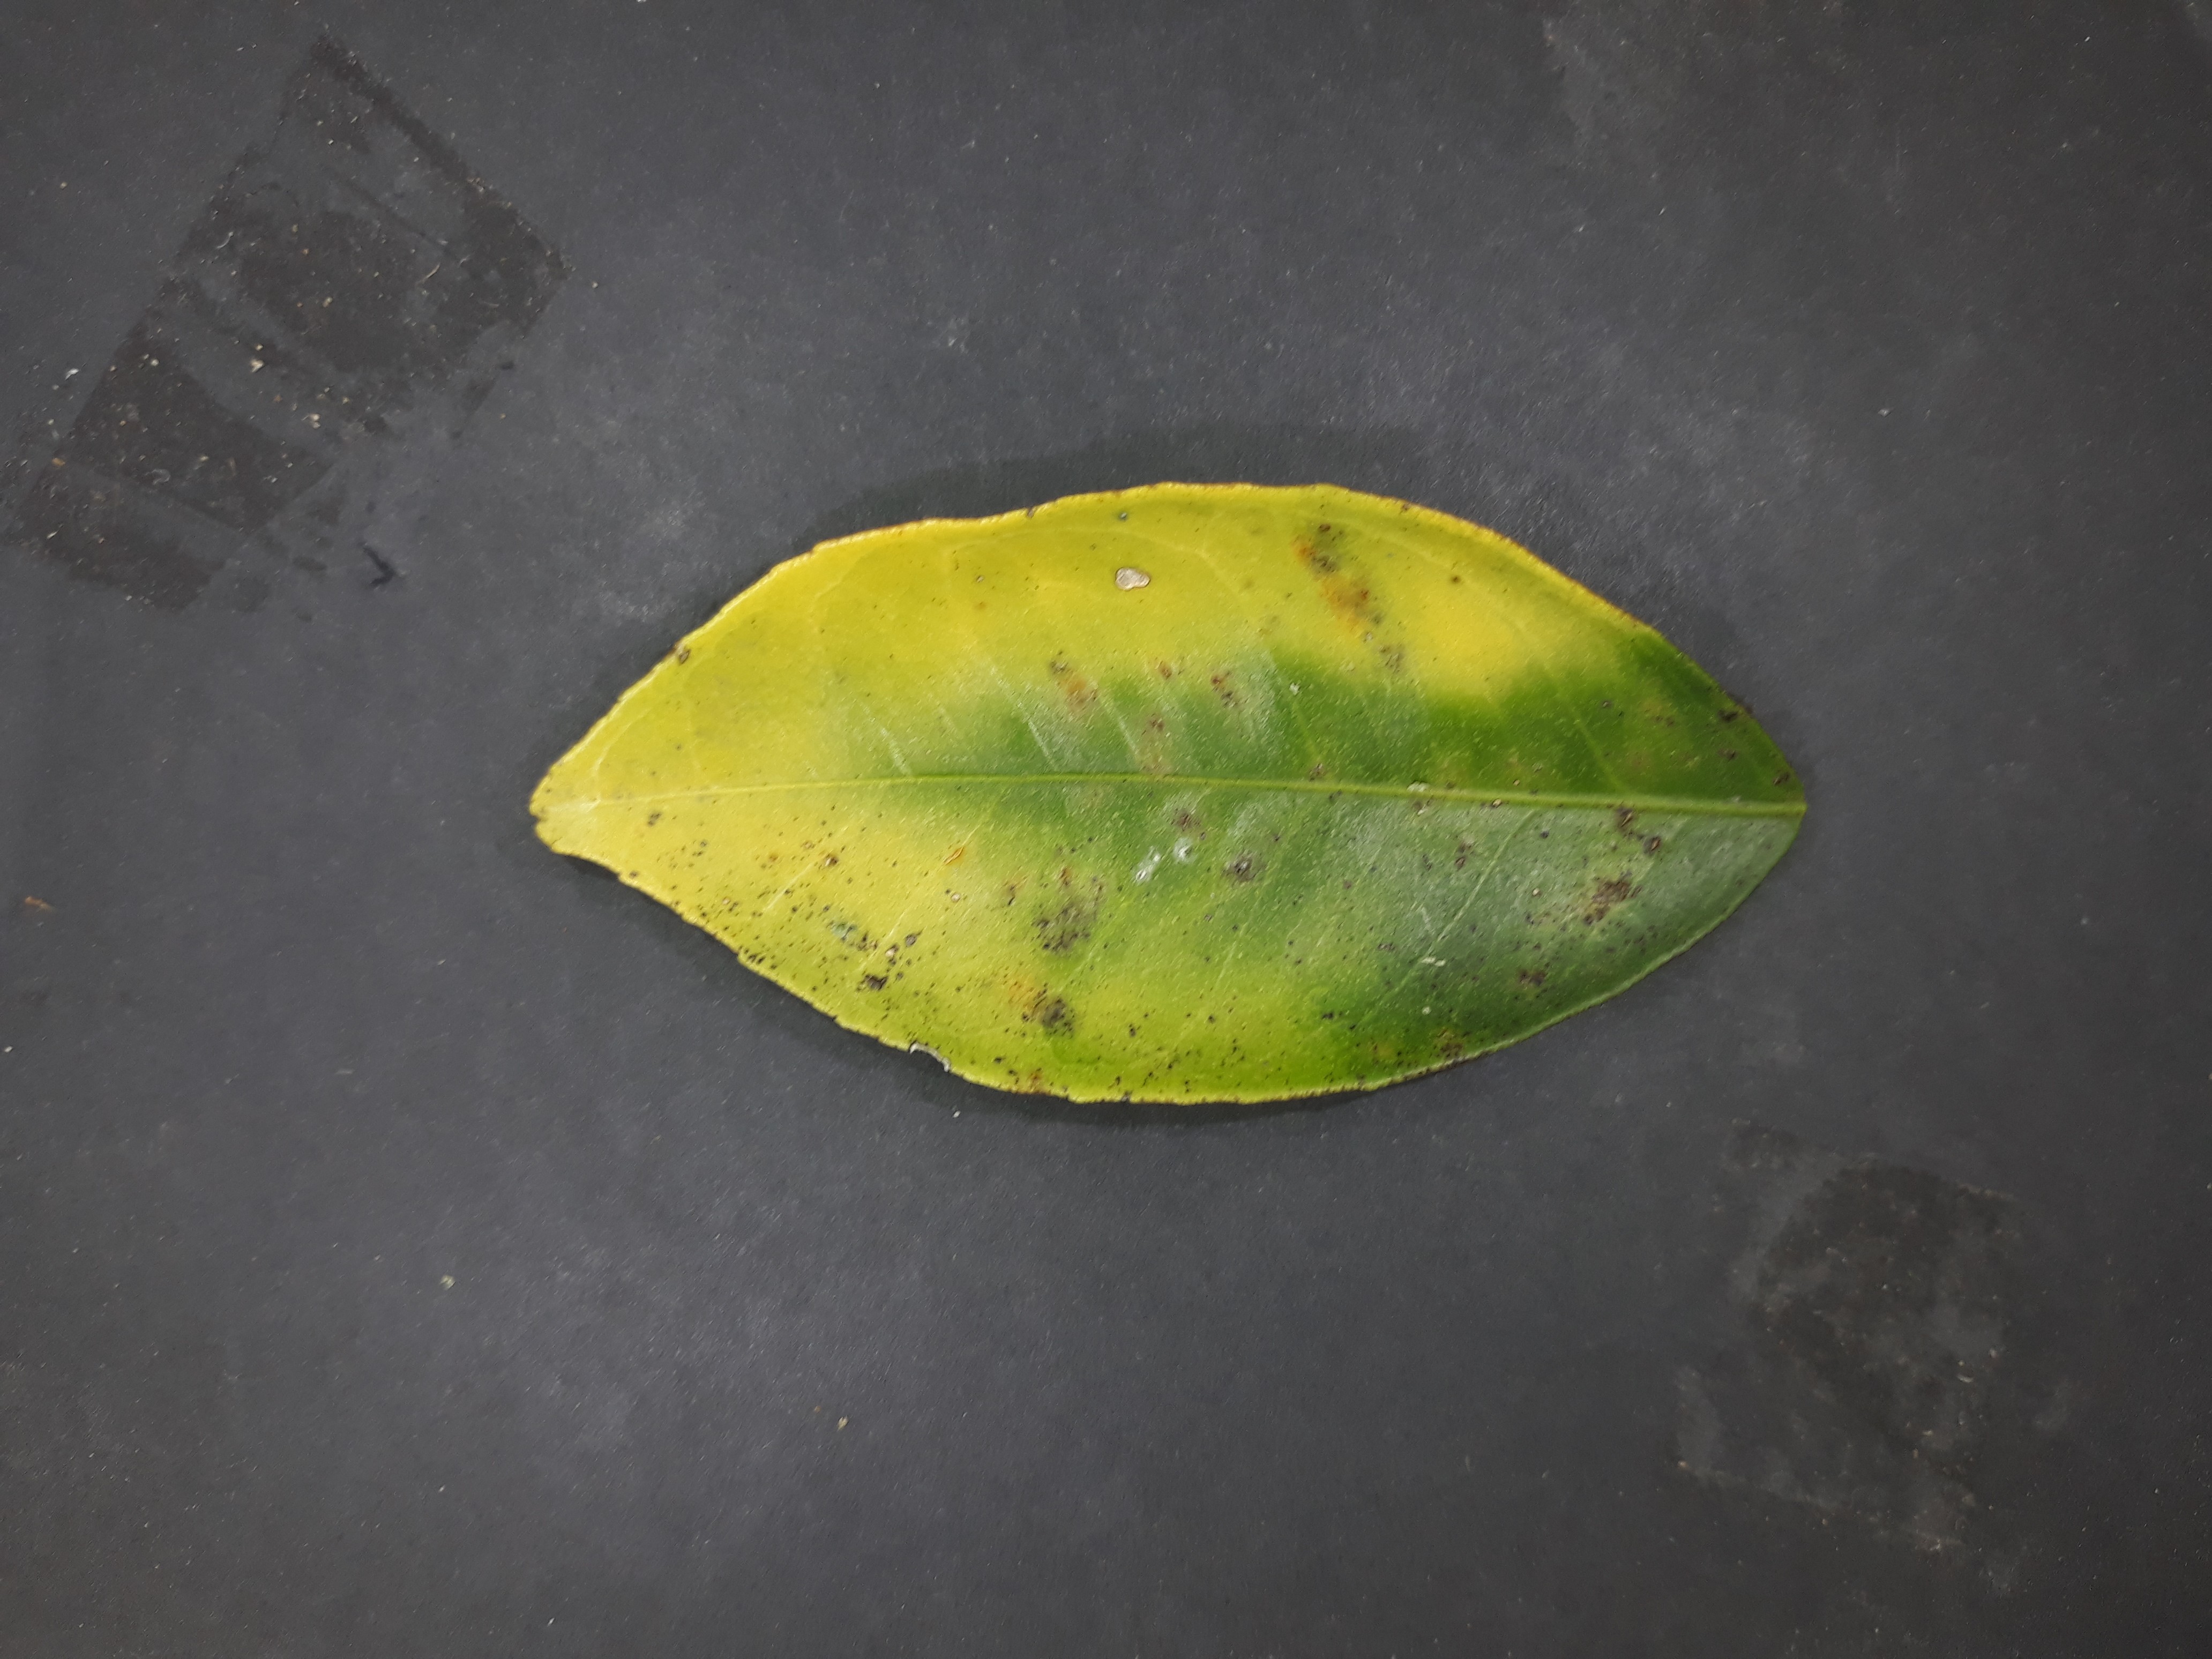
Label: Magnesium deficiency (Mg)